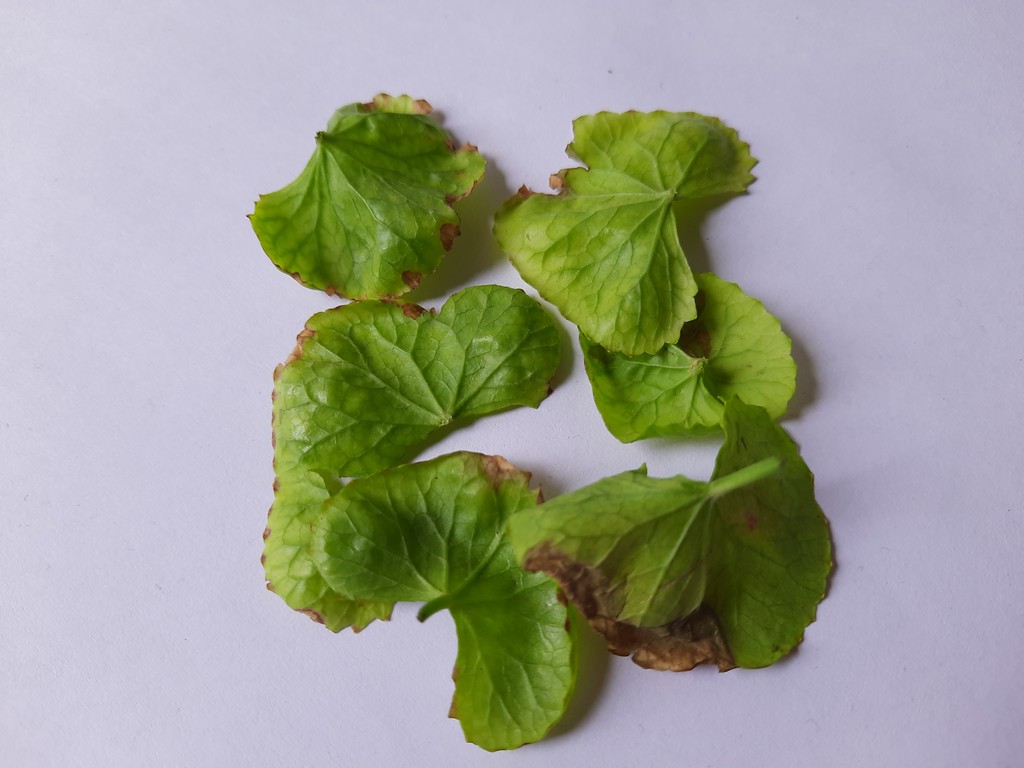
Label: Unhealthy